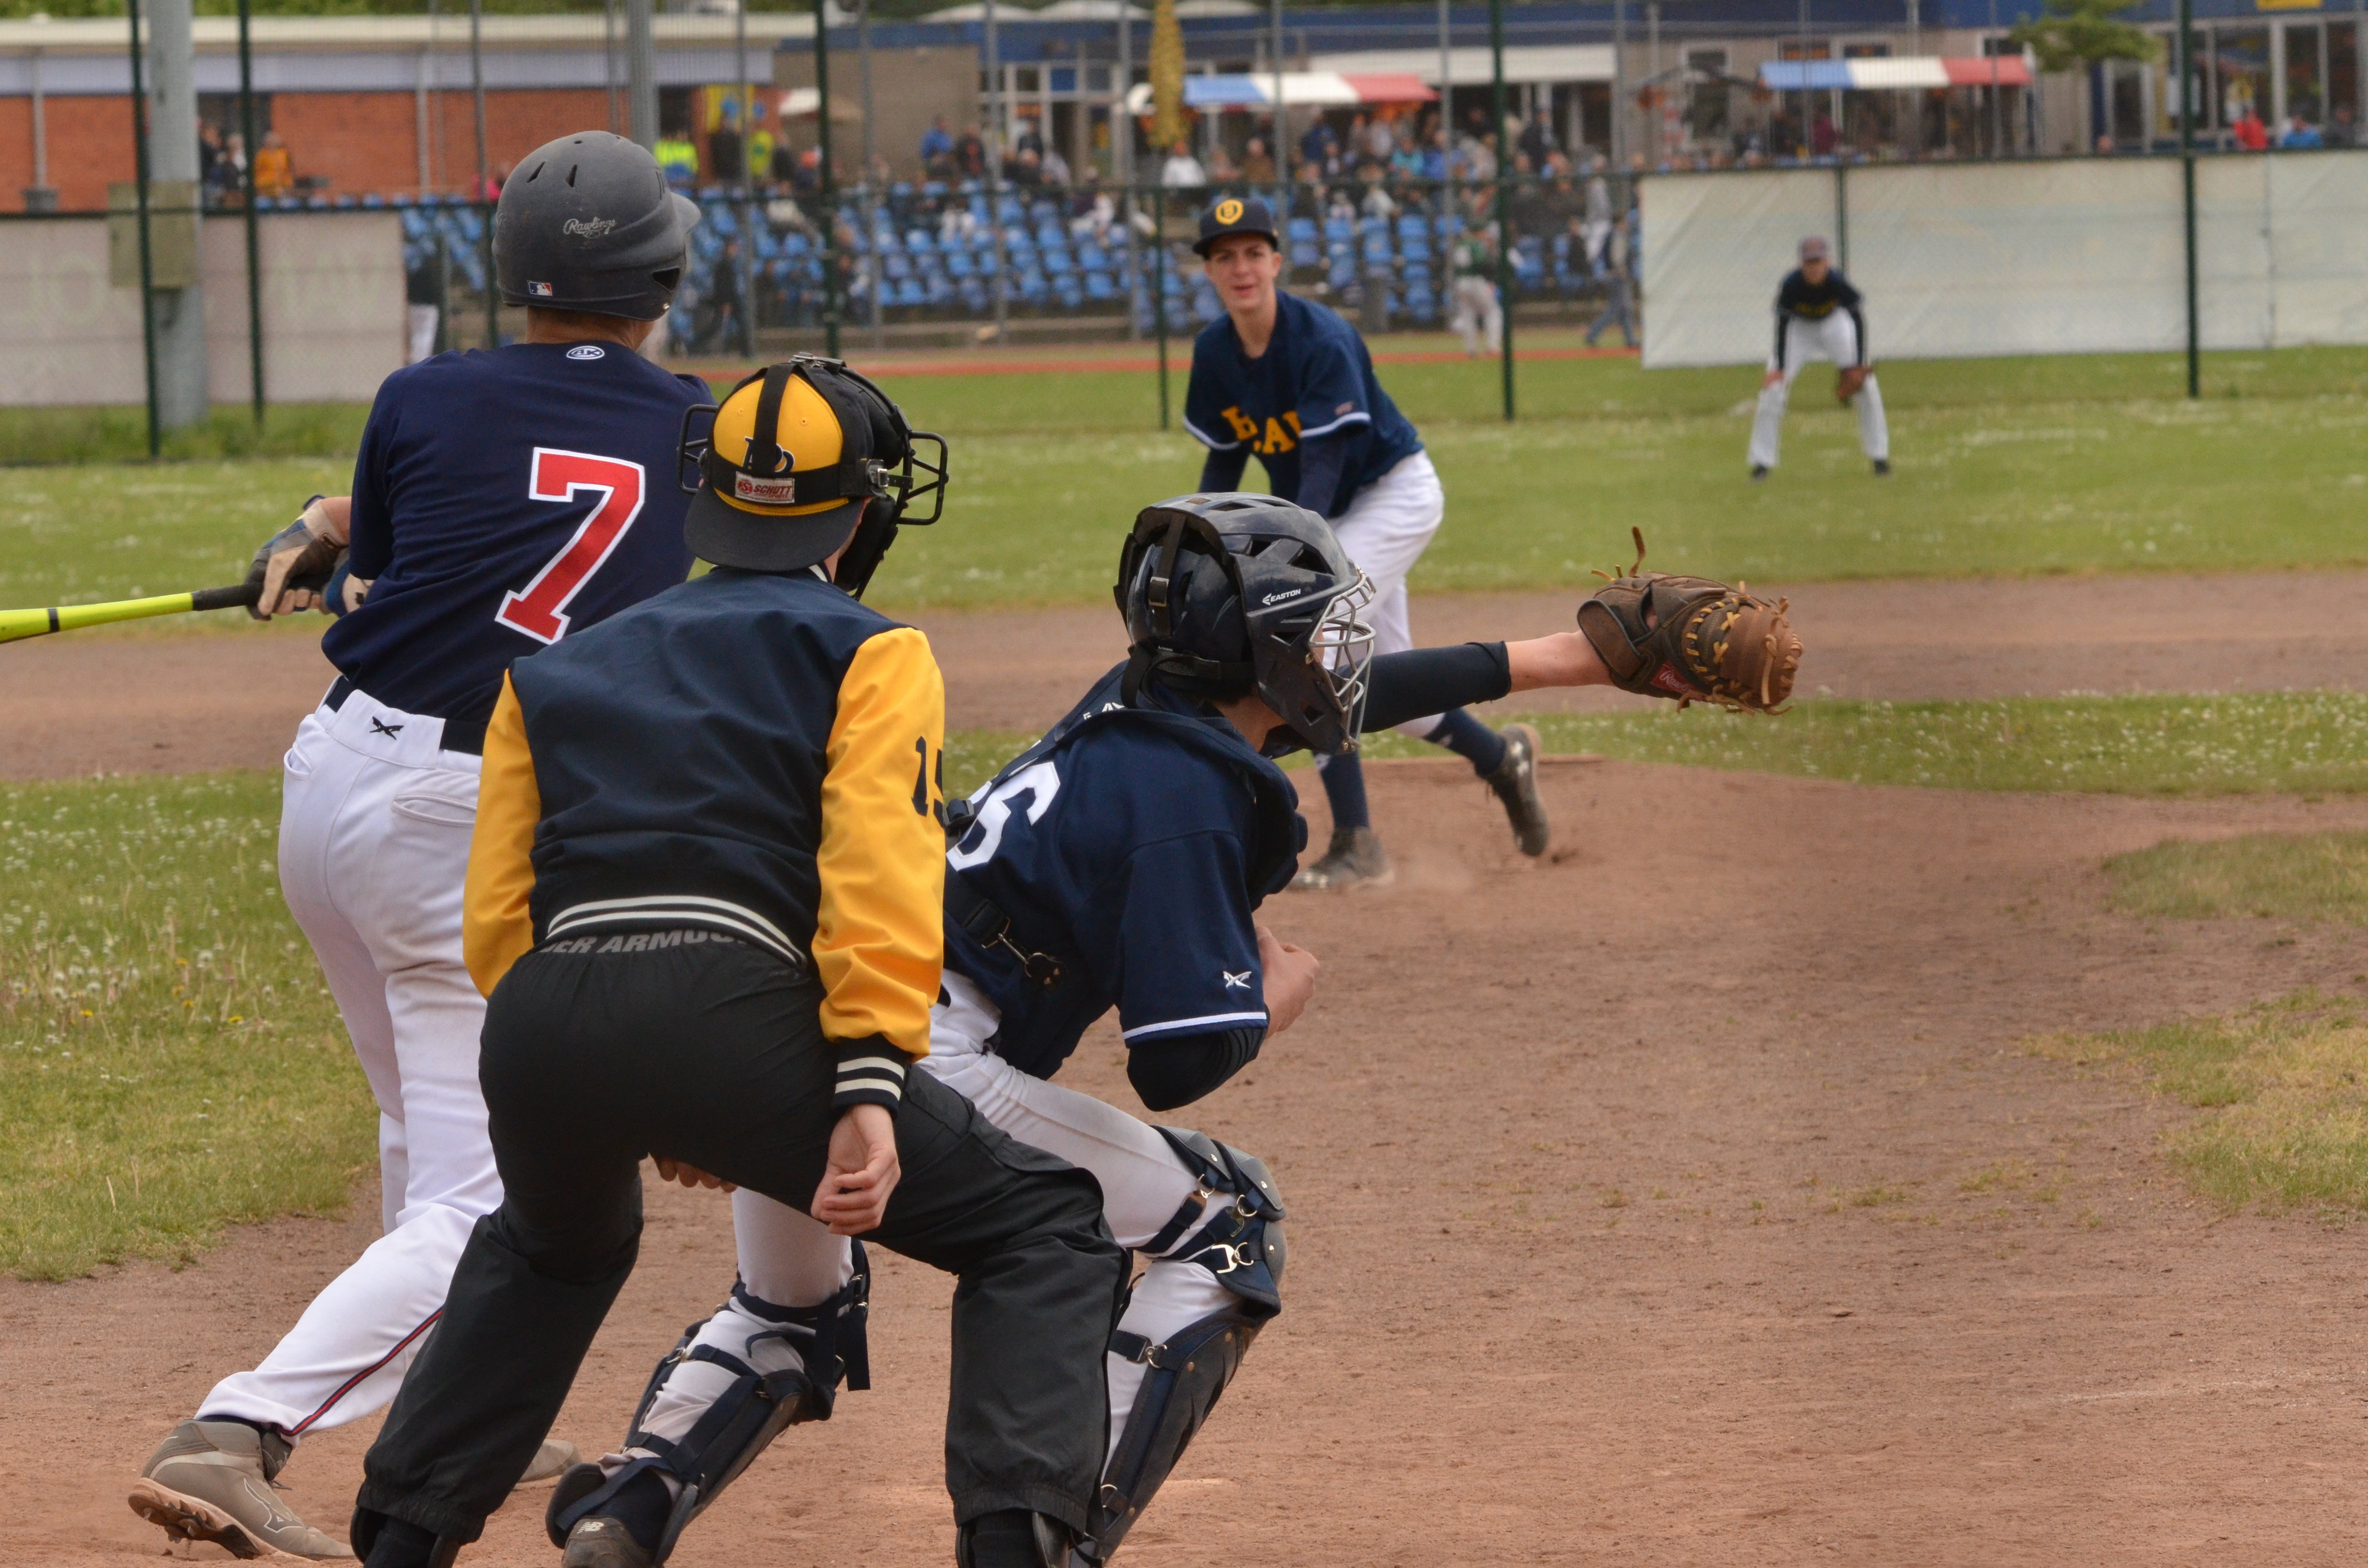
grass, baseball, store, action, player, baseball field, throw, gravel, sports, pitcher, contest, tournament, referee, miss, catcher, softball, ball game, team sport, batsman, college baseball, competition event, bat and ball games, baseball positions, college softball